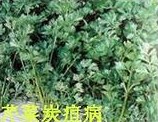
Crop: unknown
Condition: celery_anthracnose